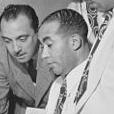
Age: 39